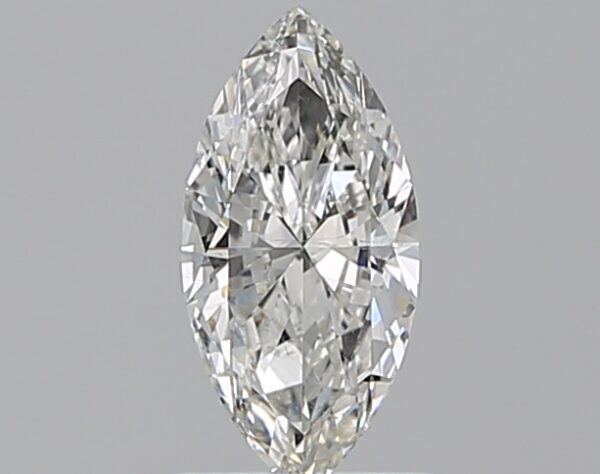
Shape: marquise
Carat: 0.7
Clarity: SI1
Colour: H
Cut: EX
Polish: VG
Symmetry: VG
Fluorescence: N
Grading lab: GIA
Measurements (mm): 9.68 x 4.66 x 2.6